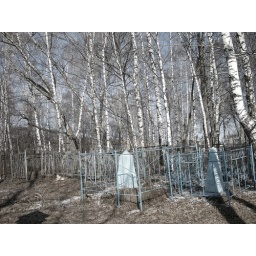
It is usual to build the cemetery in the forest between the trees